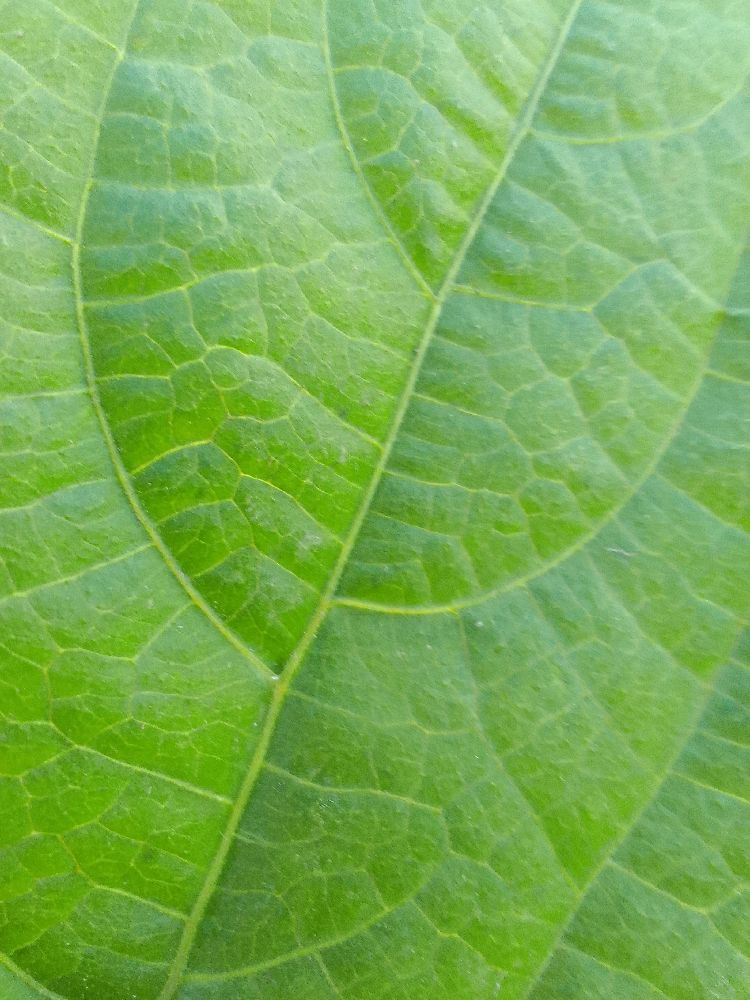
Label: healthy